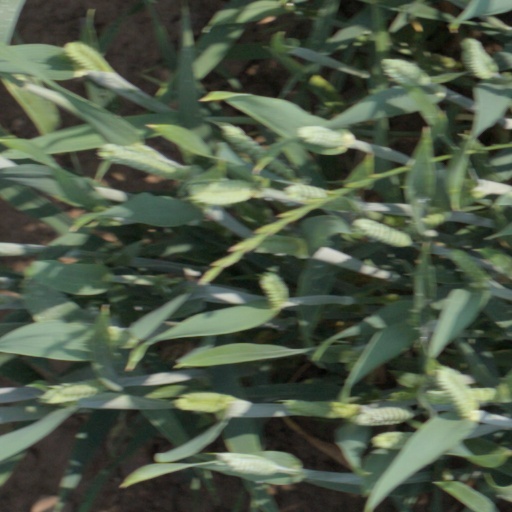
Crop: wheat